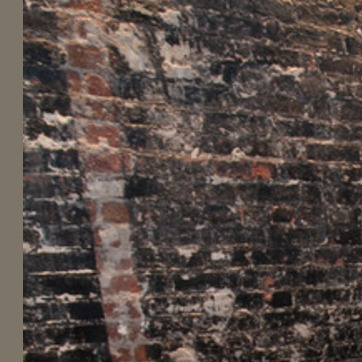
Material: brick